Zubeida

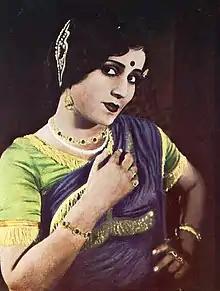
Zubeida in 1934

Zubeida Begum Dhanrajgir (1911 – 21 September 1988) was an Indian actress. Early in her career, she starred in a number of silent films, which were followed by a breakthrough in the first Indian talkie "Alam Ara" (1931). Her other notable works include Sagar Movietone's "Meri Jaan" (1931) and "Devdas" (1937).